Burr Oak, Iowa

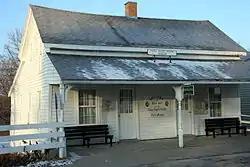
Masters Hotel – The Laura Ingalls Wilder Museum

The village is one of the homes of Laura Ingalls Wilder, author of the "Little House on the Prairie" books. Grace Ingalls, the youngest of the Ingalls children, was born there in 1877. There is a Laura Ingalls Wilder Museum in the local Masters Hotel.